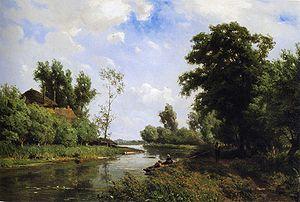
Le Vlist est une rivière néerlandaise de la Hollande-Méridionale. C'est un affluent de l'IJssel hollandais d'une longueur environnant les 10 km.